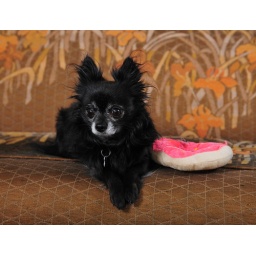
Bored so i messed around in the house today and found my lazy dog staring out the window like always